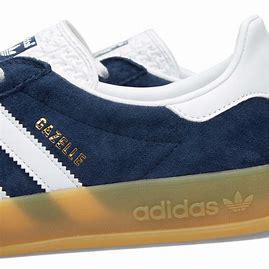
Brand: Adidas
Model: Gazelle Indoor